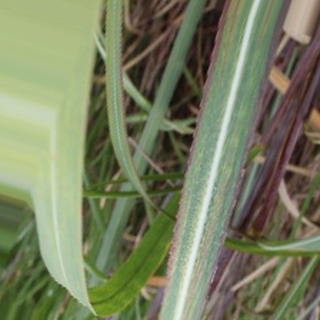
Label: sugarcane_bacterial_blight